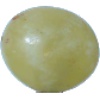
Label: Grape White 1